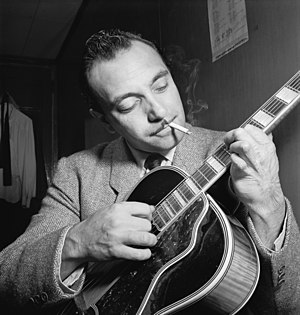
Sigøjnerjazz
Django Reinhardt 1946
Sigøjnerjazz, er en form for jazz, der opstod i Frankrig i 1930'erne. I dens oprindelige form, er den karakteriseret ved manglen på messingblæsere og rytmeinstrumenter. Den spilles normalt på to guitarer, en kontrabas og evt. en violin. Nogle gange tilføjes en klarinet og/eller en harmonika.